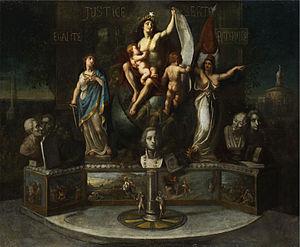
Claude-Marie Guyétand, né dans le Haut-Jura en 1748 et mort à Paris en 1811, est une figure mineure du monde littéraire français de la fin du XVIIIᵉ siècle, dans l'ombre et la continuité des grands esprits du temps comme Voltaire, qu'il a rencontré et auquel il a rendu hommage dans son texte le plus abouti Le Génie Vengé, poème satirique publié en 1780 et remanié en 1790.